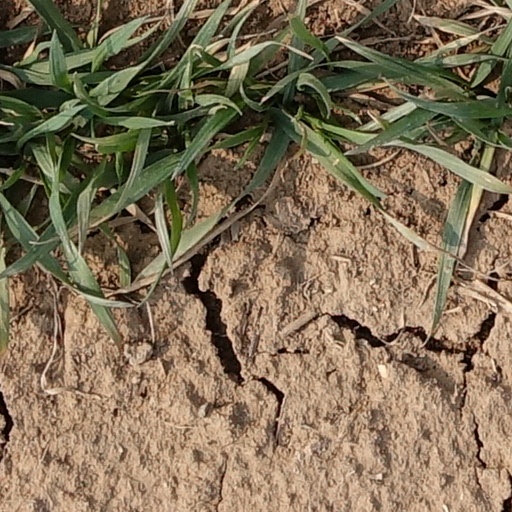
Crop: wheat